Jack Kirby

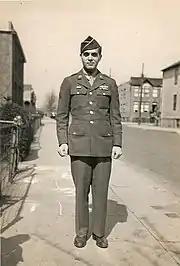
Kirby in the U.S. Army during World War II

With World War II underway, Liebowitz expected that Simon and Kirby would be drafted, so he asked the artists to create an inventory of material to be published in their absence. The pair hired writers, inkers, letterers, and colorists in order to create a year's worth of material. Kirby was drafted into the U.S. Army on June 7, 1943. After basic training at Camp Stewart, near Savannah, Georgia, he was assigned to Company F of the 11th Infantry Regiment. He landed on Omaha Beach in Normandy on August 23, 1944, months after D-Day, although Kirby's reminiscences would place his arrival just 10 days after. Kirby recalled that a lieutenant, learning that comics artist Kirby was in his command, made him a scout who would advance into towns and draw reconnaissance maps and pictures, an extremely dangerous duty.